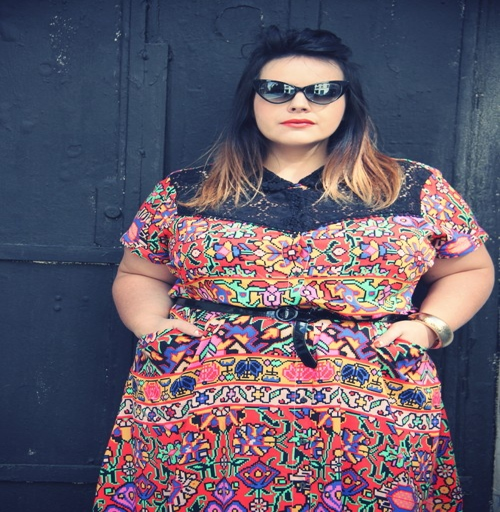
the fashion blog of person